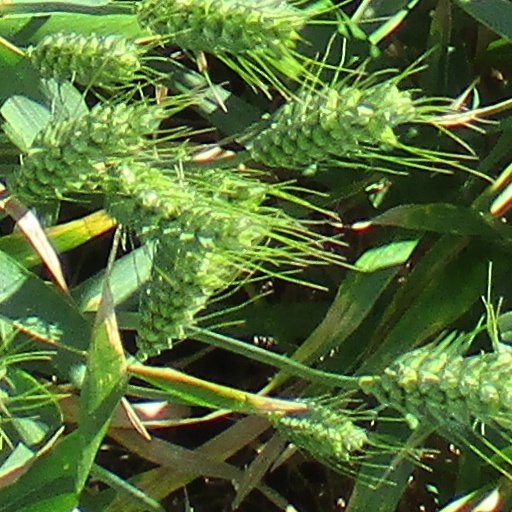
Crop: wheat